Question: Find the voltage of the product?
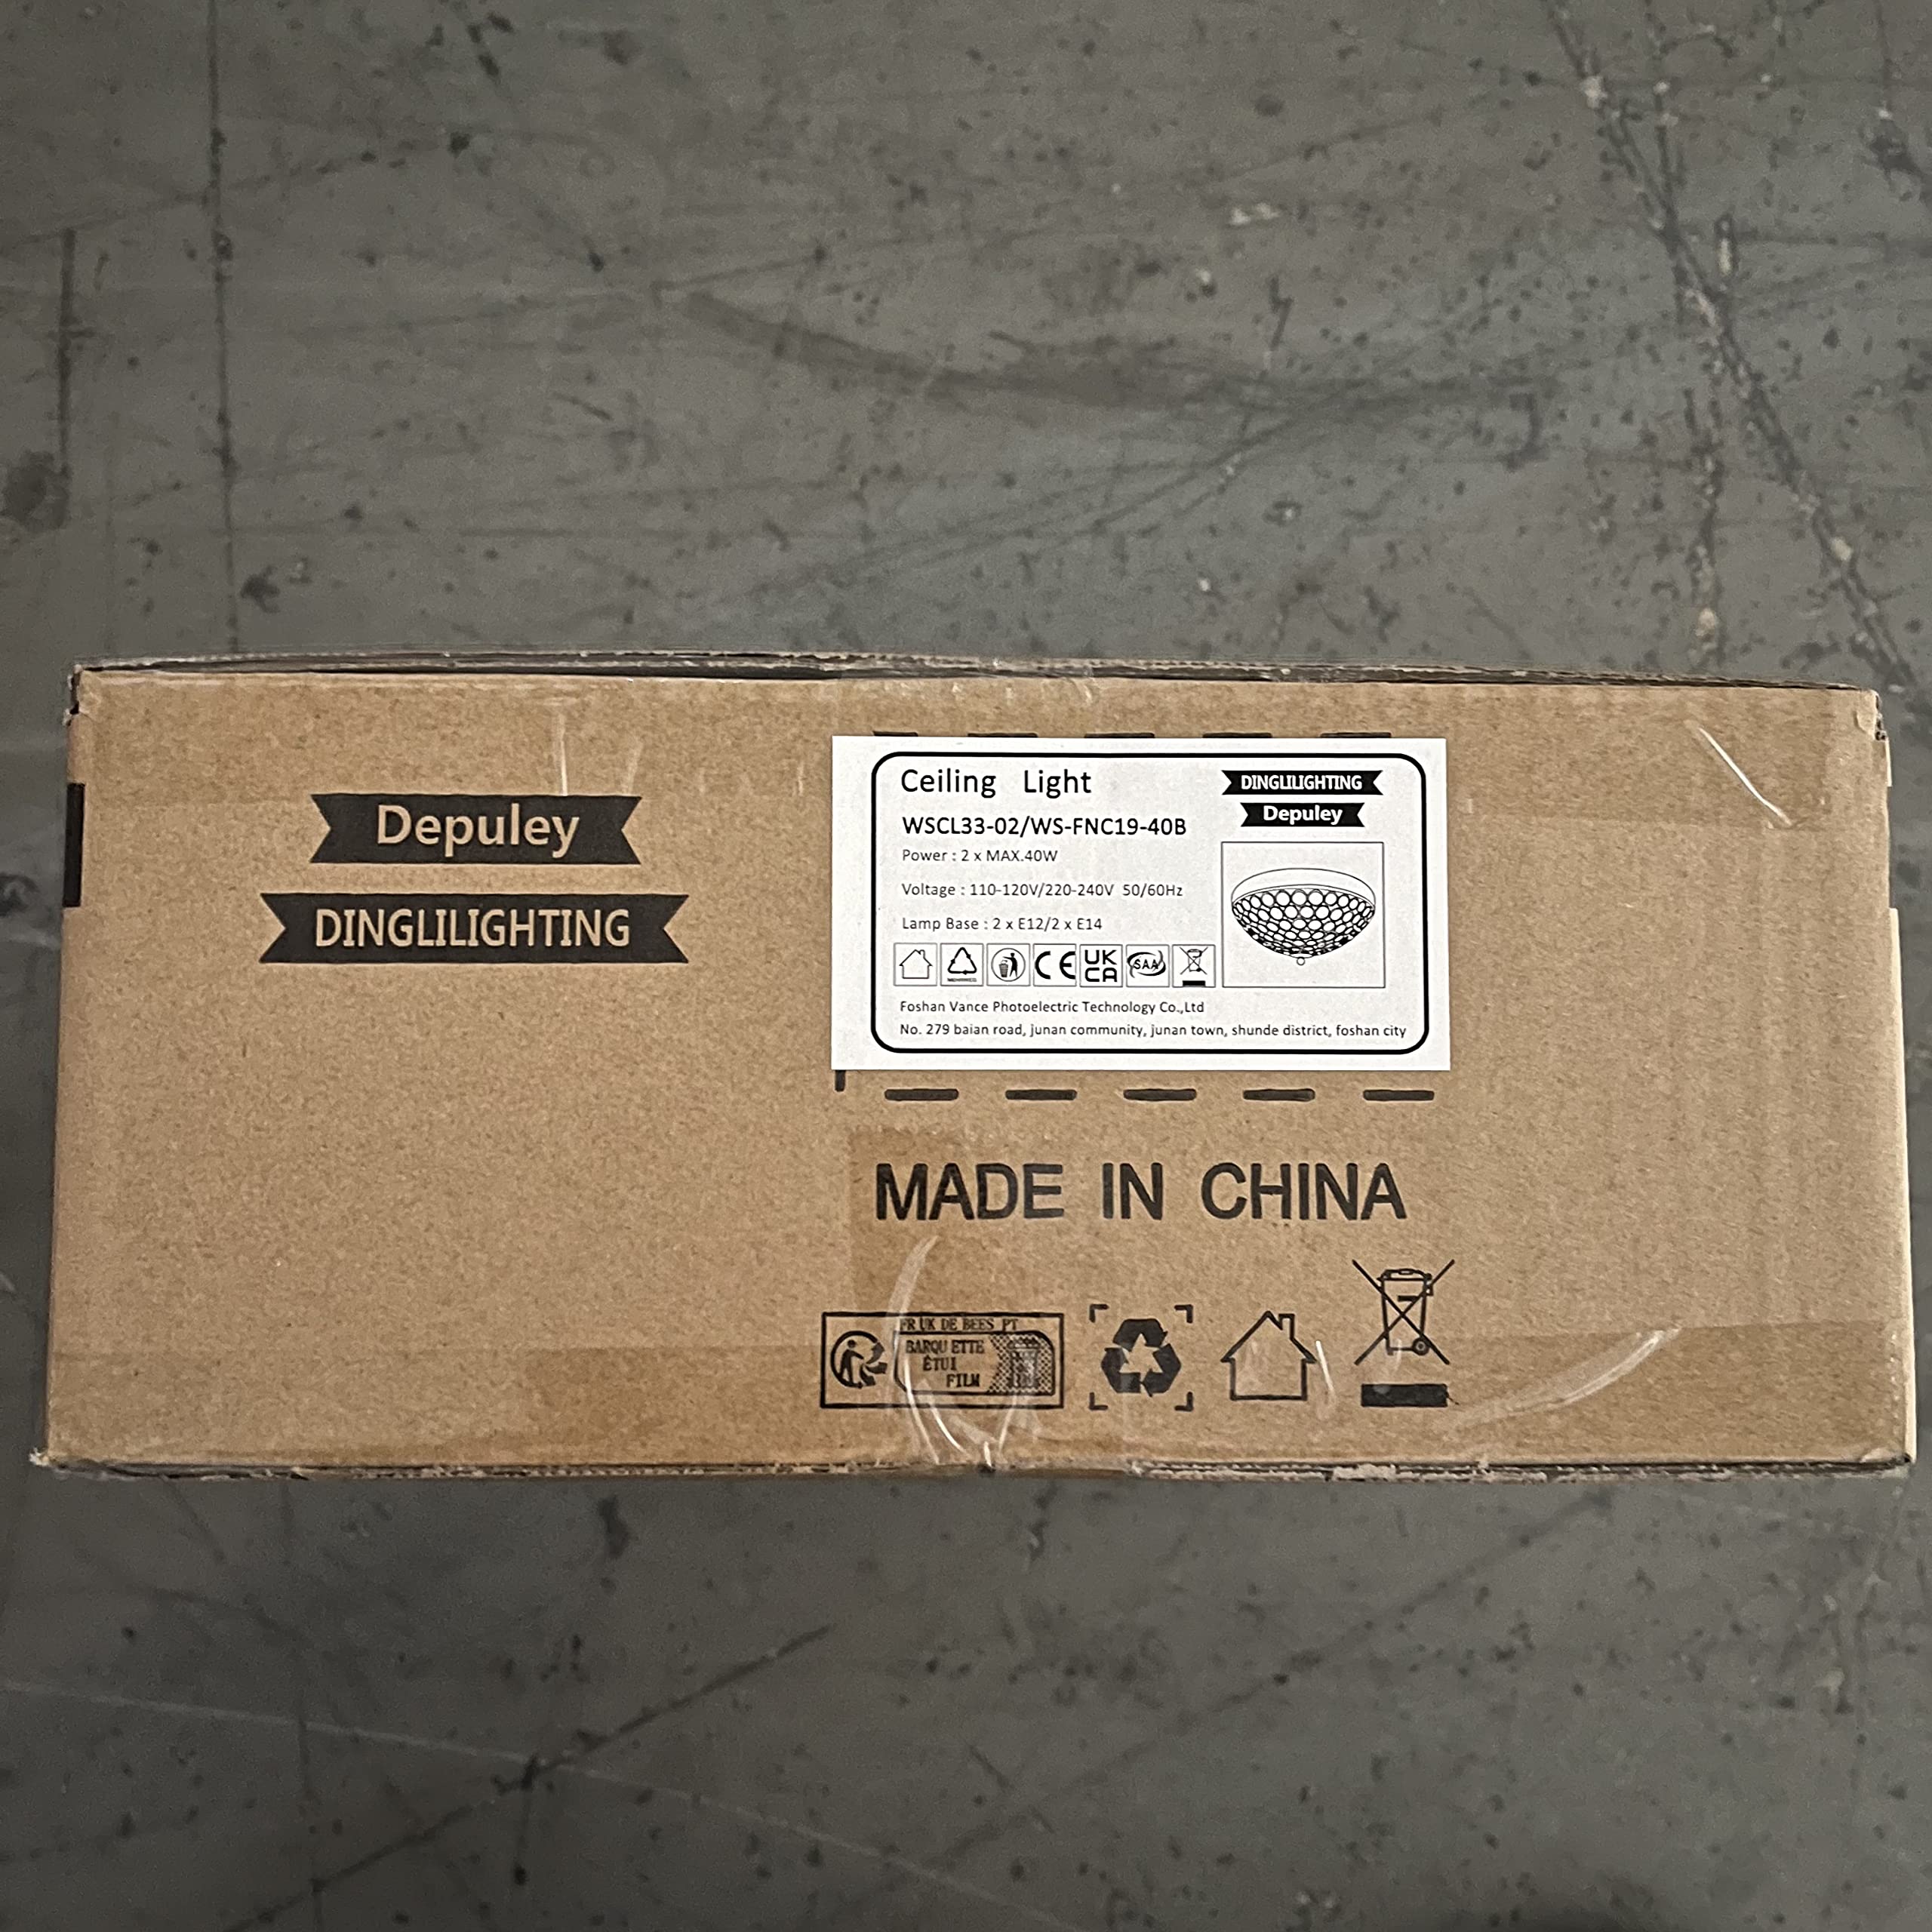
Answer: [220.0, 240.0] volt